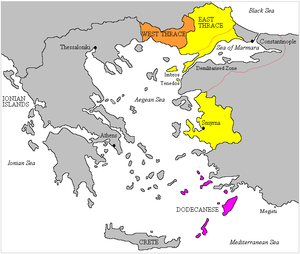
La partition de l’Empire ottoman correspond à une série d’événements politiques qui eurent lieu après la Première Guerre mondiale. L’Empire ottoman fut longtemps le premier État islamique en termes géopolitique, culturel et idéologique. Sa disparition le 1ᵉʳ novembre 1922 lors de la déposition du sultan-calife Mehmed VI permit, sur le plan politique, de passer du sultanat à un régime républicain et d'arrêter la partition de l’Empire ; sur le plan spirituel l’abolition du califat permit l’instauration de la laïcité en Turquie, mais fit disparaître l’instance régulatrice de l’islam sunnite. La partition de l’Empire ottoman conduisit à l’augmentation de l’influence des puissances occidentales au « Moyen-Orient», notamment de la Grande-Bretagne et de la France.